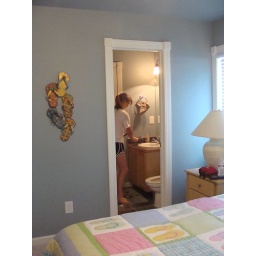
Katelyn's bedroom and bathroom in the rental house